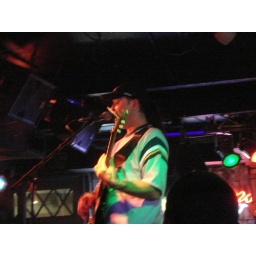
Classic rock cover band on Bourbon St (his lit cigarette is in the guitar strings)